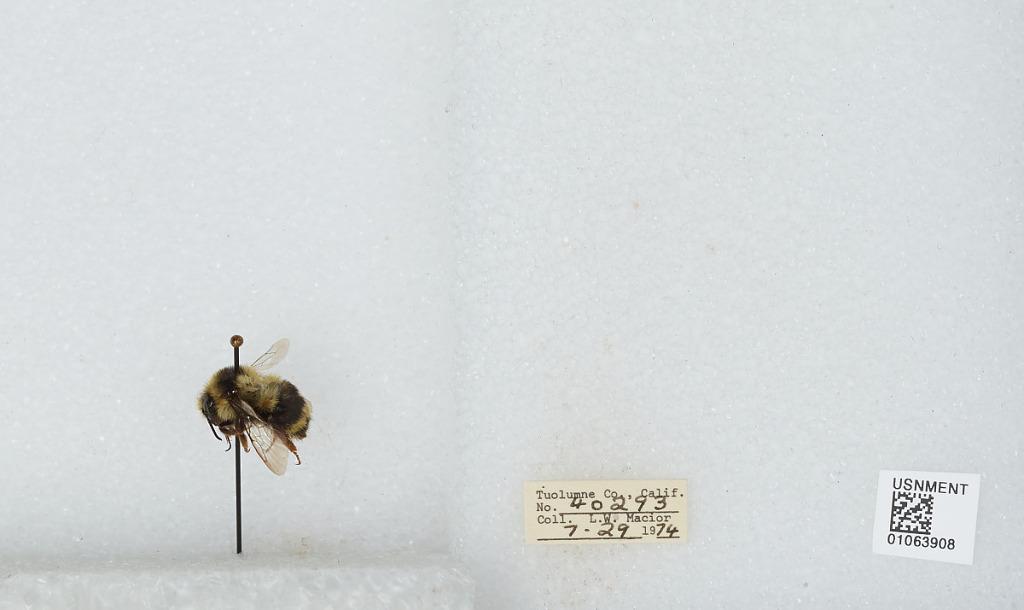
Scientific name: Bombus bifarius nearcticus
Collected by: L. Macior
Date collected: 1974-7-29
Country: United States
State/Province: California
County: Tuolumne
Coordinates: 38.02, -119.93